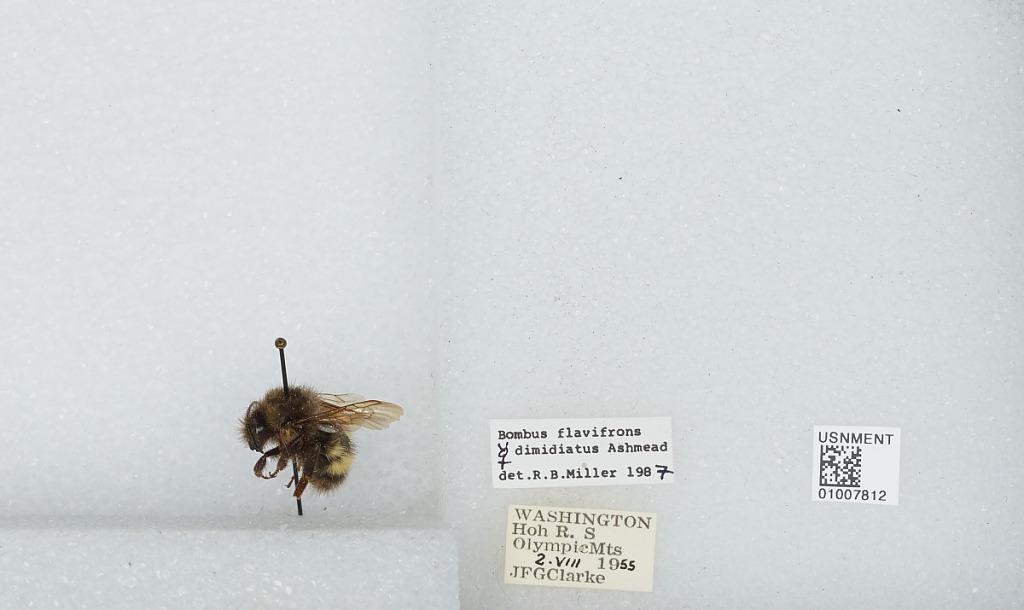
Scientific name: Bombus (Pyrobombus) flavifrons Cresson
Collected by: J. Clarke
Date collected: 1955-8-2
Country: United States
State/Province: Washington
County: Jefferson
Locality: Hoh River, South Olympic Mountains
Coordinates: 47.8564, -123.946
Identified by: Miller, R. B.